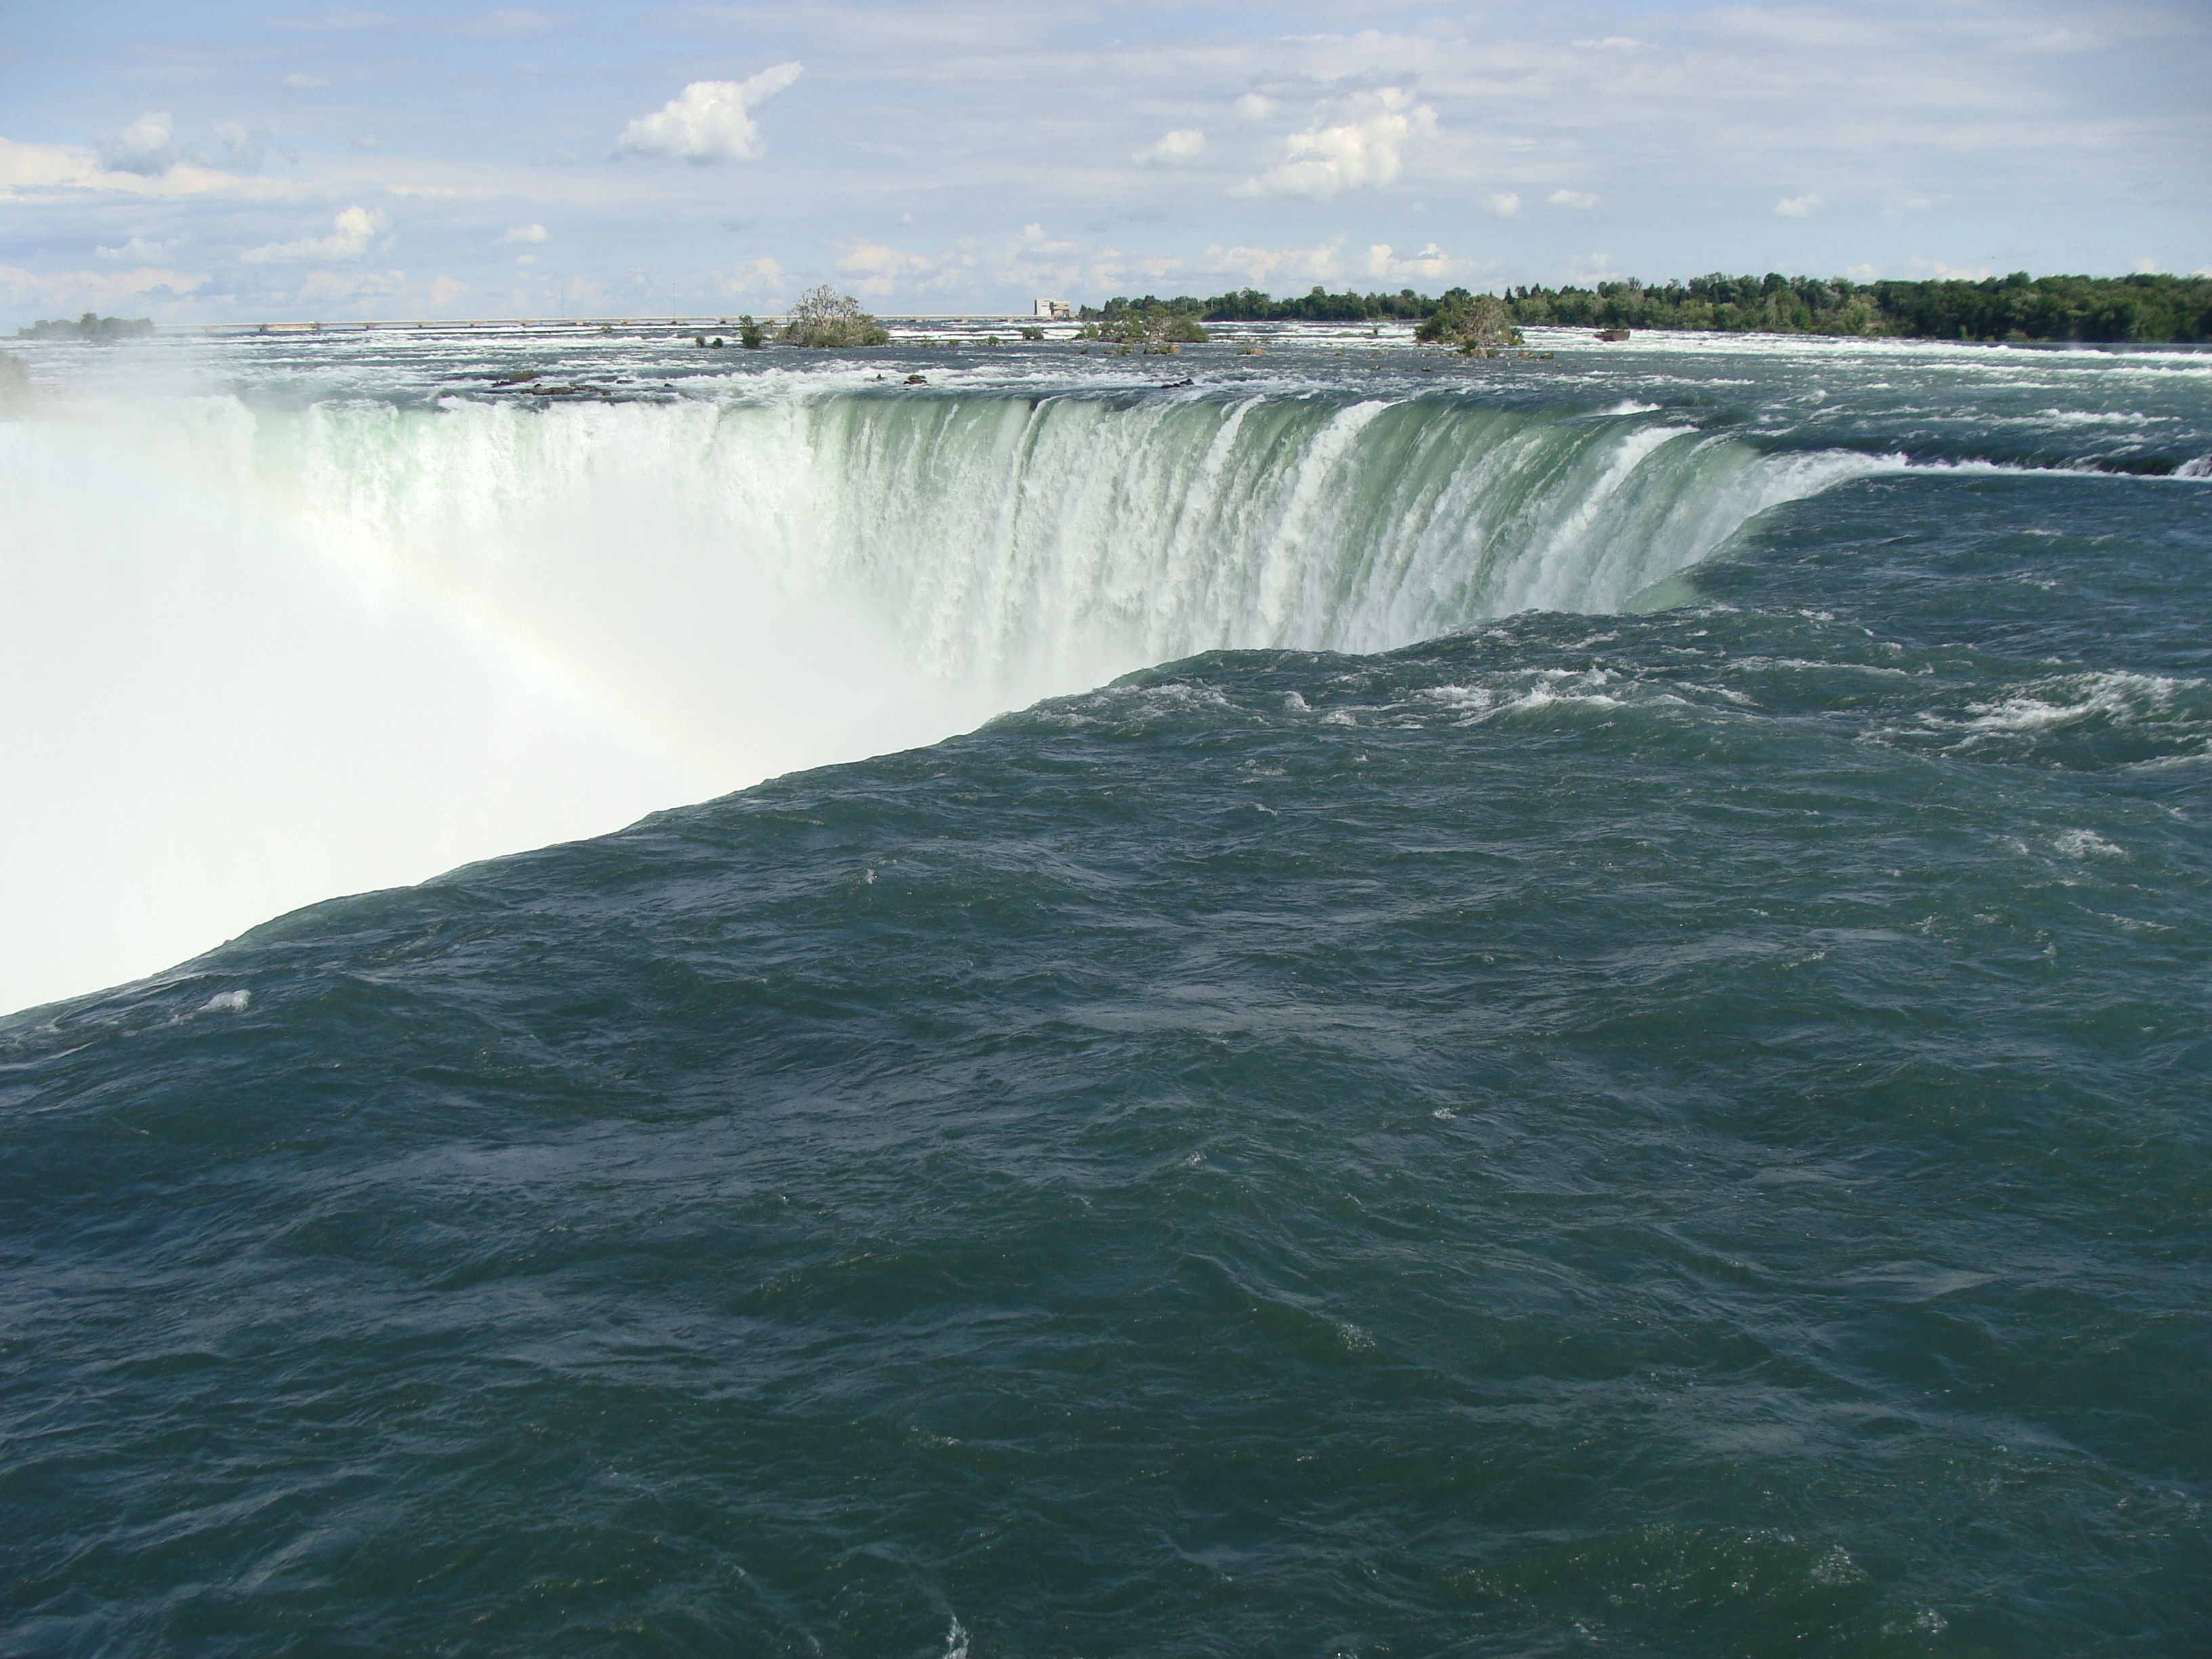
sea, coast, water, ocean, waterfall, shore, wave, cliff, bay, rapid, terrain, body of water, canada, ontario, niagara, water feature, niagara falls, wind wave, niagara waterfall